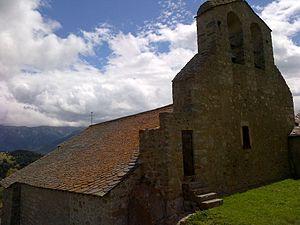
église romane située à La Llagonne, dans le département français des Pyrénées-Orientales